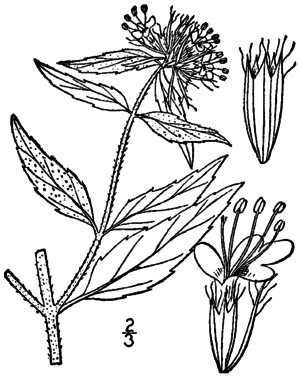
Pycnanthemum clinopodioides est une espèce de plantes de la famille des Lamiaceae.